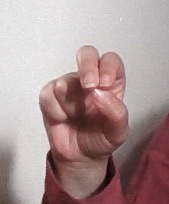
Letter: gaaf